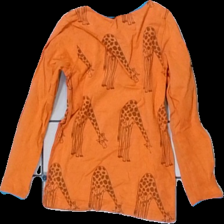
View: back
Type: Top
Category: Children
Brand: Not in the list
Brand text on label: småfolk
Colors: Blue, Orange
Material: 72% cotton 28% viscose
Pattern: Animal print
Cut: Regular
Size: 98
Season: All
Damage location: bottom left
Damage 2 location: top left
Damage 3 location: top center
Price range: 50-100
Recommended usage: Reuse
Description: långärmad tröja med giraffer